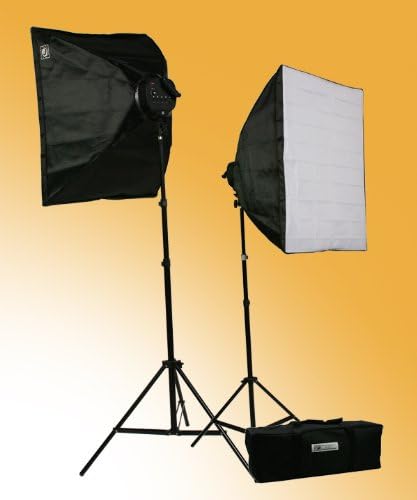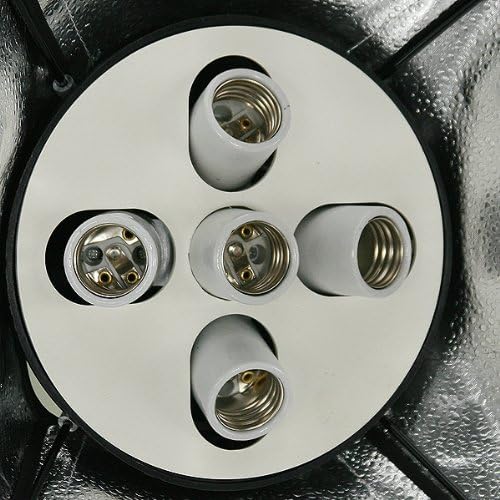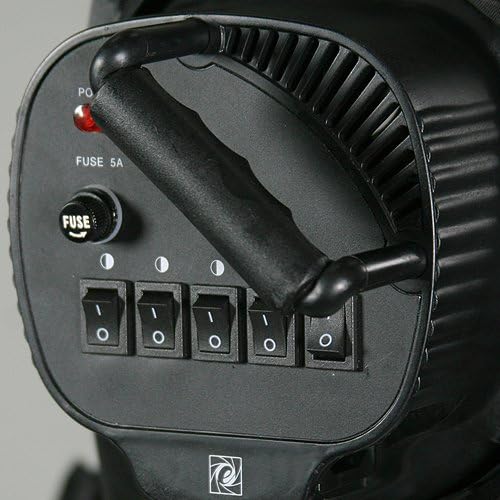
ePhoto 3000-Watt Digital Photography Studio Video Lighting Kit 2 Softbox Studio Video Light Lighting H9060S
Category: Camera & Photo
High quality videos and shots. It provides very higher power, total output is 2000 Watt continuous lighting. Lighting Stand: Black anodized aluminum backlight stand, Maximum height is 6.7 feet. Stable & Quick Setup. Photo Bulb:45 watt fluorescent light bulb = 200 watt Incandescent light bulbs, color temperature 5000K, total output is 2000 Watt. These high-output daylight balanced compact fluorescent bulbs are This lighting kit is ideal for digital photography and Video. These CFL does not get hot like the more common photo bulb. You can control each of the light bulb with a individual on/off switch. The soft box gently focus the light, providing soft, shadow free illumination in the studio setting.
Features: 10 x 60w light bulbs 5500K | 2 x 6.5 ft. tripods | 2 x Light Heads (5 lights in each head) | 2 x 21" x 28" soft boxes inner and outer diffuser is included. | 1 x Deluxe Carrying Case